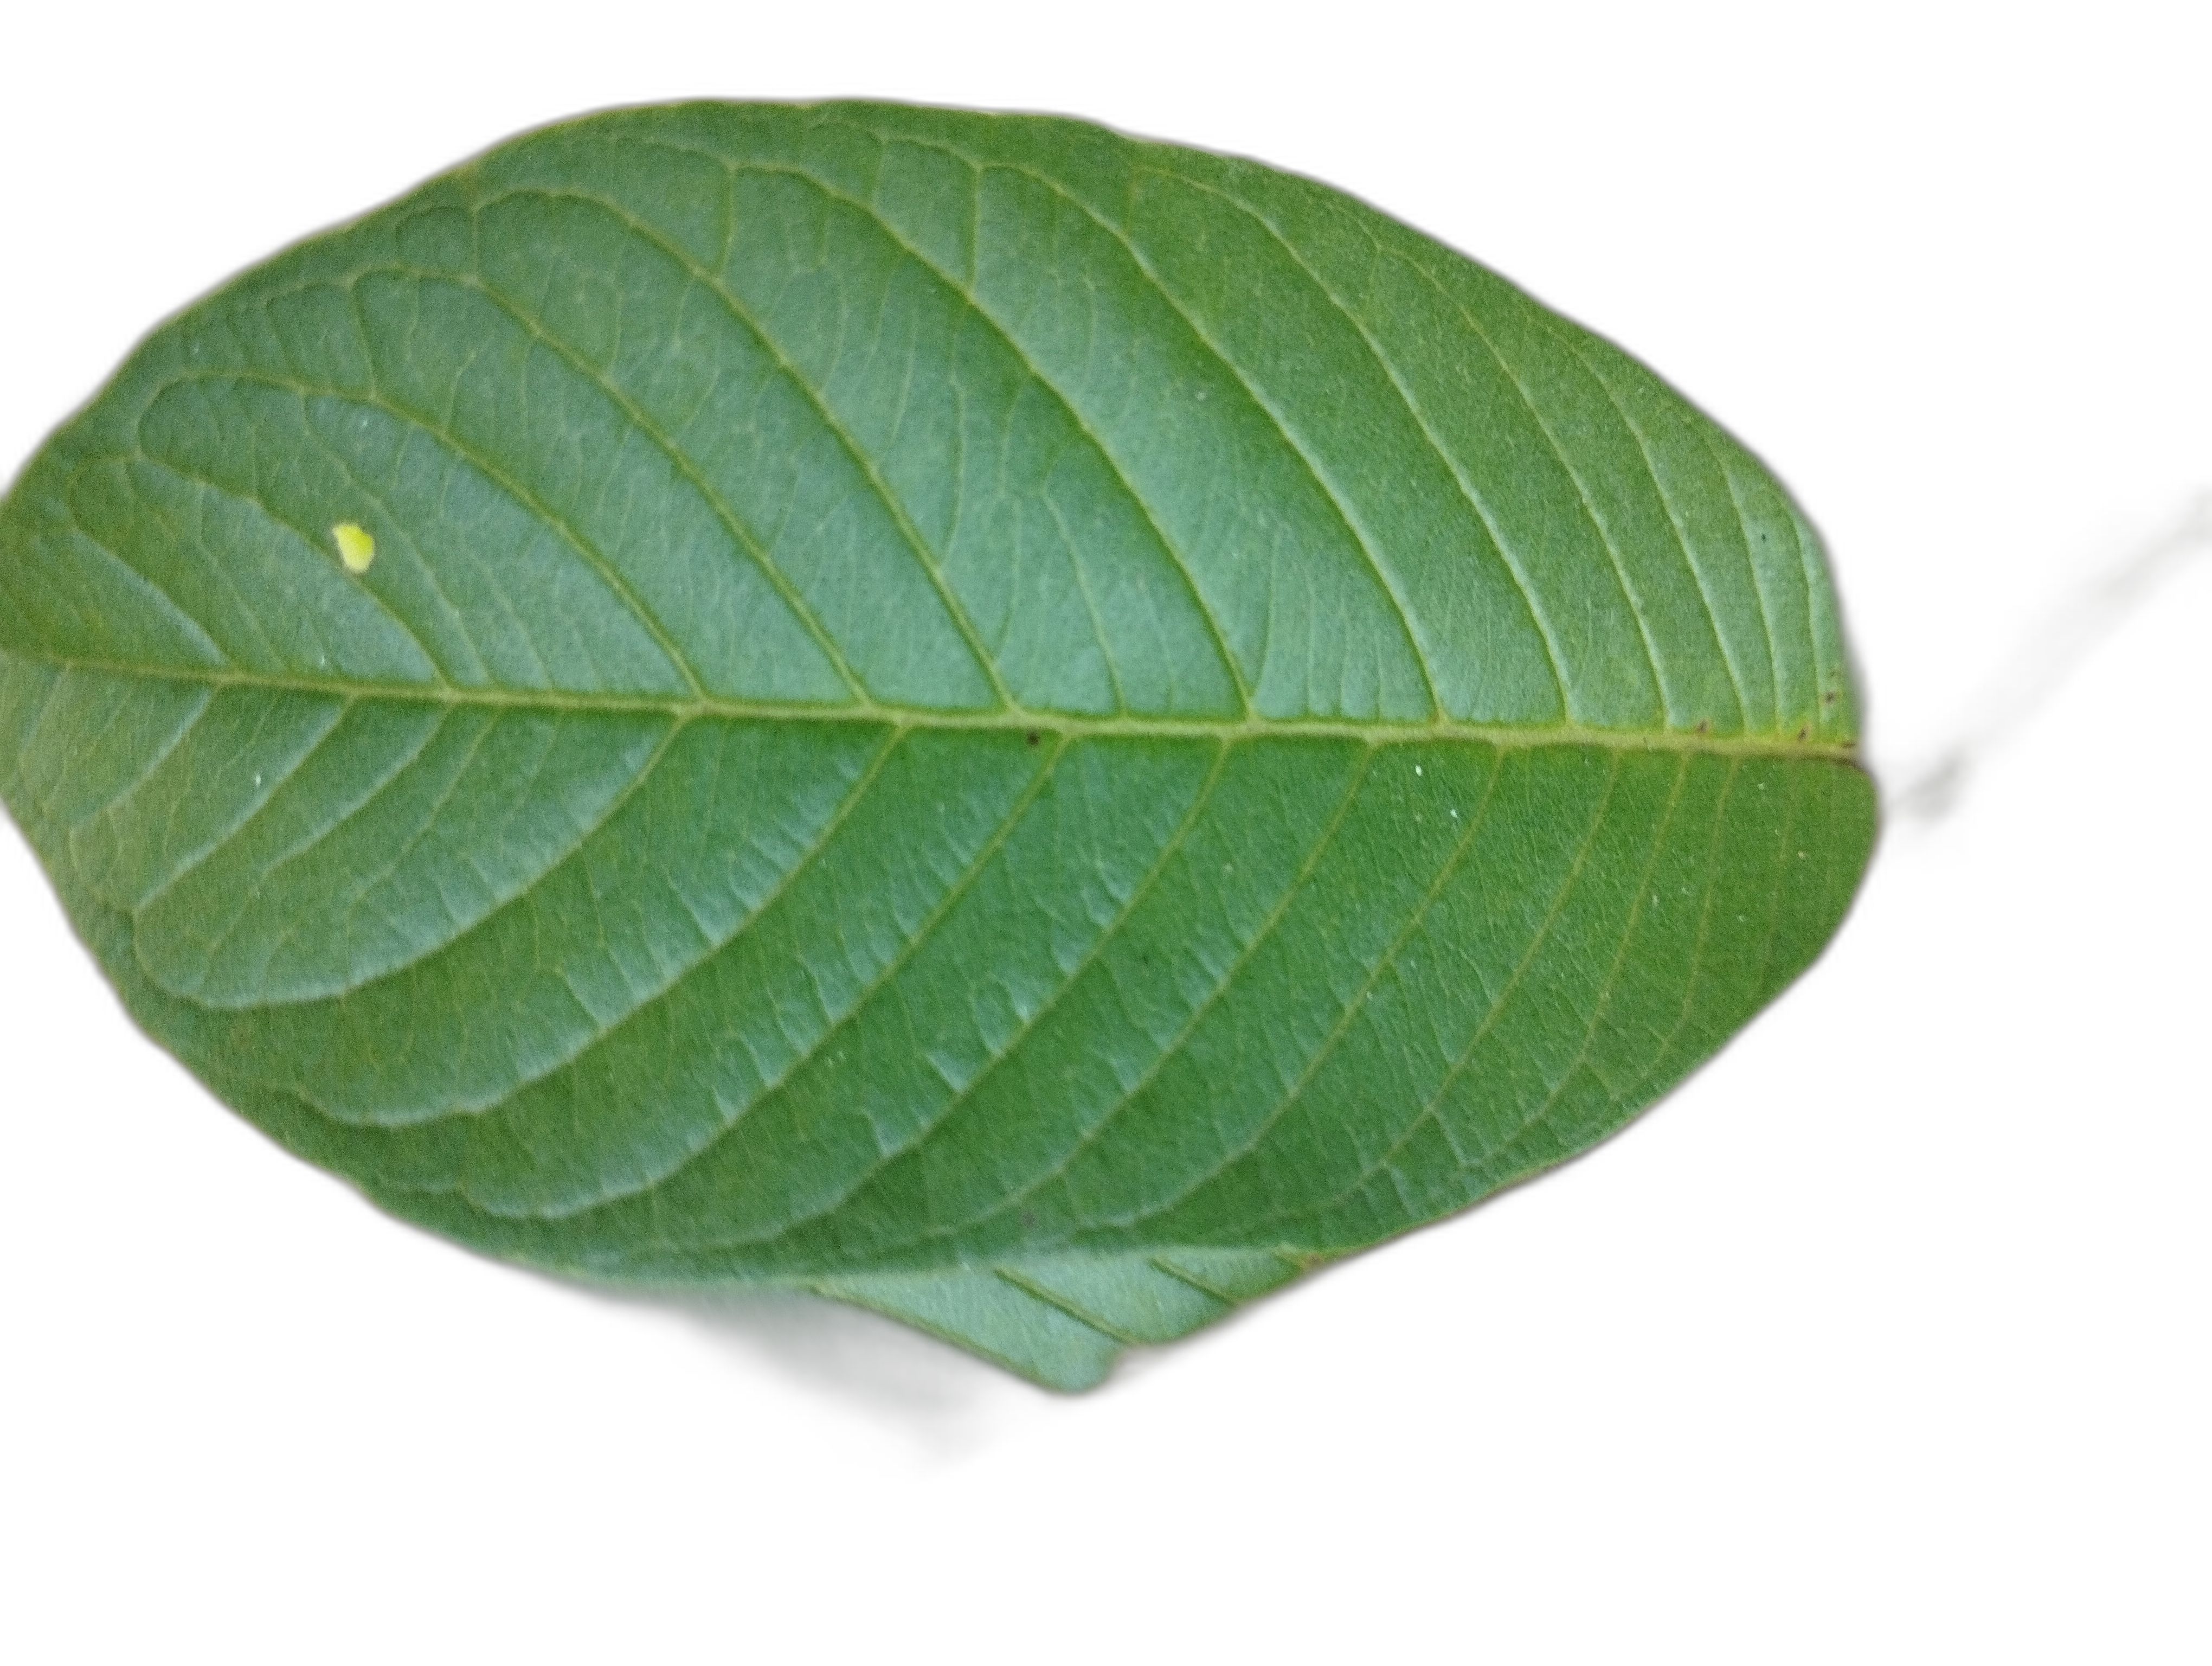
Plant part: leaf
Disease: Healthy